Churches in Harrogate

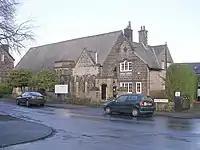
St Mary's Church Centre - Harlow Terrace

Churches Together in Harrogate is an umbrella organisation for the churches encouraging action together and seeking to help the churches become "post-tribal". It plays an important role in building relationships between the different churches, and ministers from across the many different churches meet regularly.